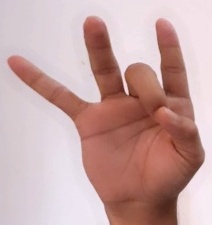
ASL sign: 8